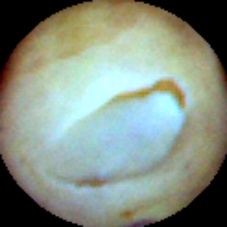
Label: Skin-damaged